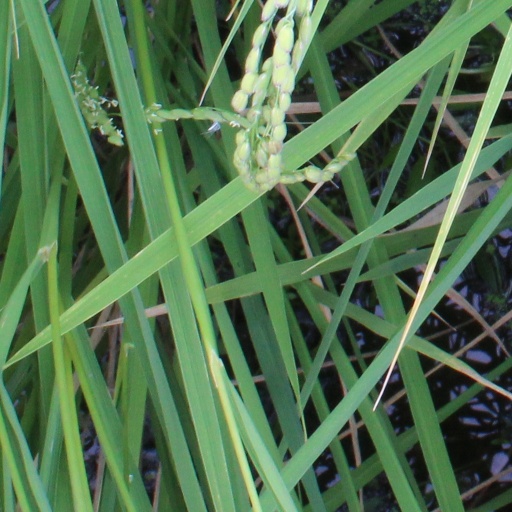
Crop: rice